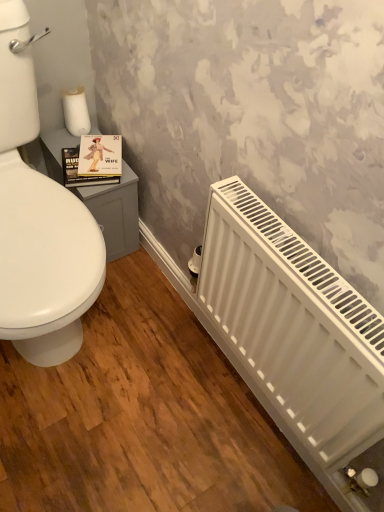
Question: From a real-world perspective, point to a free spot above white matte radiator at lower right.
Answer: [(0.783, 0.491)]